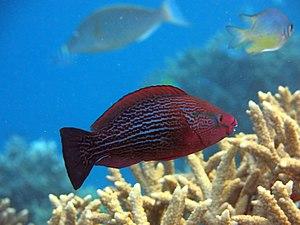
Un poisson-perroquet brun (Scarus niger) femelle aux Maldives (atoll de Baa).
Scarus est un genre de poissons marins de la famille des Scaridae ; ils sont communément appelés « poissons-perroquets ».
Scarus niger est une espèce de poissons-perroquets tropicaux, de la famille des Scaridae. On l'appelle souvent « Poisson-perroquet brun » en français.
L'atoll de Baa est un archipel circulaire des Maldives situé dans la division administrative du même nom, et comprenant géographiquement la moitié sud de l'atoll Maalhosmadulu.